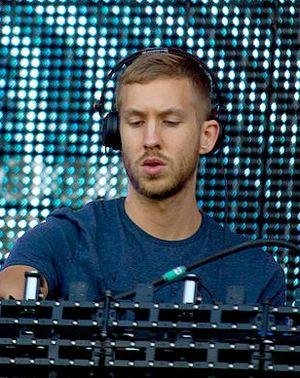
La discographie du DJ et producteur écossais Calvin Harris est constituée de cinq albums studio, huit EPs, un album de mixes et 42 singles.
Adam Richard Wiles dit Calvin Harris est un disc jockey, chanteur et producteur de musique électronique britannique né le 17 janvier 1984 à Dumfries en Écosse. Surnommé « le nouveau roi de l'electropop » par la presse spécialisée, son premier album I Created Disco sorti en 2007 est disque d'or au Royaume-Uni grâce aux morceaux Acceptable in the 80s et The Girls. Il est également auteur et producteur de morceaux d'autres artistes, tels que In My Arms et Heart Beat Rock sur l'album X de Kylie Minogue, et Dance Wiv Me en collaboration avec le rappeur anglais Dizzee Rascal.